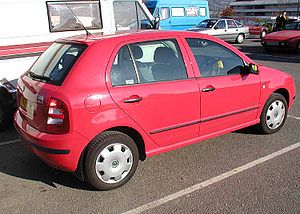
Škoda Auto
Škoda Fabia 2001
Škoda Auto, a. s. almindeligvis kendt som Škoda er en bilproducent fra Tjekkiet. Škoda blev i år 2000 et 100% ejet datterselskab til Volkswagen Group. Virksomhedens globale salg nåede i 2011 875.000 solgte biler. Mladá Boleslav er hjemsted for Skodas hovedsæde.